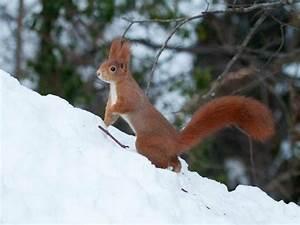
squirrel